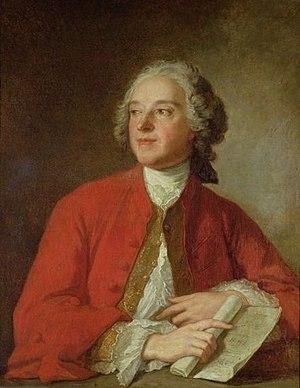
L'histoire de la marine française de 1715 à 1789 confirme que la Marine française est désormais une force permanente après le difficile enracinement du XVIIᵉ siècle. Réduite à peu de chose en 1715, la Marine royale se reconstruit lentement dans les années 1720-1740 et se montre même très innovante pour tenter de compenser la supériorité de la Royal Navy issue des dernières guerres louis-quatorziennes. Louis XV, qui reprend la politique de paix avec l’Angleterre héritée de la période de la Régence, n’accorde pas à sa flotte la totalité des crédits que lui demandent régulièrement ses ministres ce qui fait plafonner le nombre de vaisseaux, maintient un déficit en frégates et limite souvent à peu de chose l’entraînement à la mer.
La guerre franco-anglaise de 1778-1783 voit le Royaume de France — malgré sa délicate situation financière — chercher à récupérer de l'influence et des territoires cédés à la Grande-Bretagne lors du traité de Paris de 1763.
La politique culturelle française regroupe les actions gouvernementales, administratives et territoriales, orientées vers un enjeu culturel.
L'imprimerie Xhrouet se situait au 16, rue des Moineaux à Paris, à distinguer de l'imprimerie Meymat du journal Le Publiciste, sise également, plus tard, rue des Moineaux.
La rue de Braque est une rue de Paris située en plein cœur du quartier du Marais dans le 3ᵉ arrondissement.